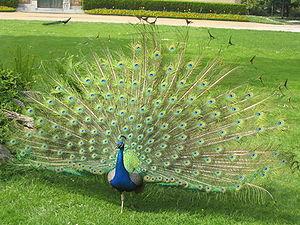
Le Jardin Massey est un jardin public de la ville de Tarbes, dans le département français des Hautes-Pyrénées.
Pavo est un genre d'oiseaux de la famille des Phasianidae. Il regroupe deux espèces de paons. Ce genre tient son nom du latin pavo qui signifie paon.
La famille des Phasianidae regroupe des oiseaux gallinacés comme les perdrix, les cailles, les faisans, les paons et les espèces apparentées : lerva, tétraophases, tétraogalles, francolins, perdicules, ophrysie, xénoperdrix, torquéoles, roulouls, poulette, bambusicoles, galloperdix, ithagine, tragopans, eulophe, lophophores, coqs, hokkis, éperonniers et argus.